Mario vs. Donkey Kong: Tipping Stars

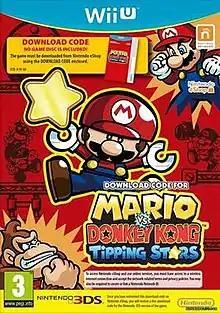
Cover artwork of the PAL Wii U version

is a 2015 puzzle-platform game developed by Nintendo Software Technology and published by Nintendo for the Nintendo 3DS and Wii U. It is the sixth game in the "Mario vs. Donkey Kong" series and the 200th video game featuring Mario. The game was released worldwide in March 2015 on the Nintendo eShop for all regions, and received a physical release in Japan. This is the first Nintendo-published title to support a cross-purchase concept; if players buy one version, they receive a free download code for the other version. The 3DS version is also the first Nintendo 3DS title to support Miiverse stamps.